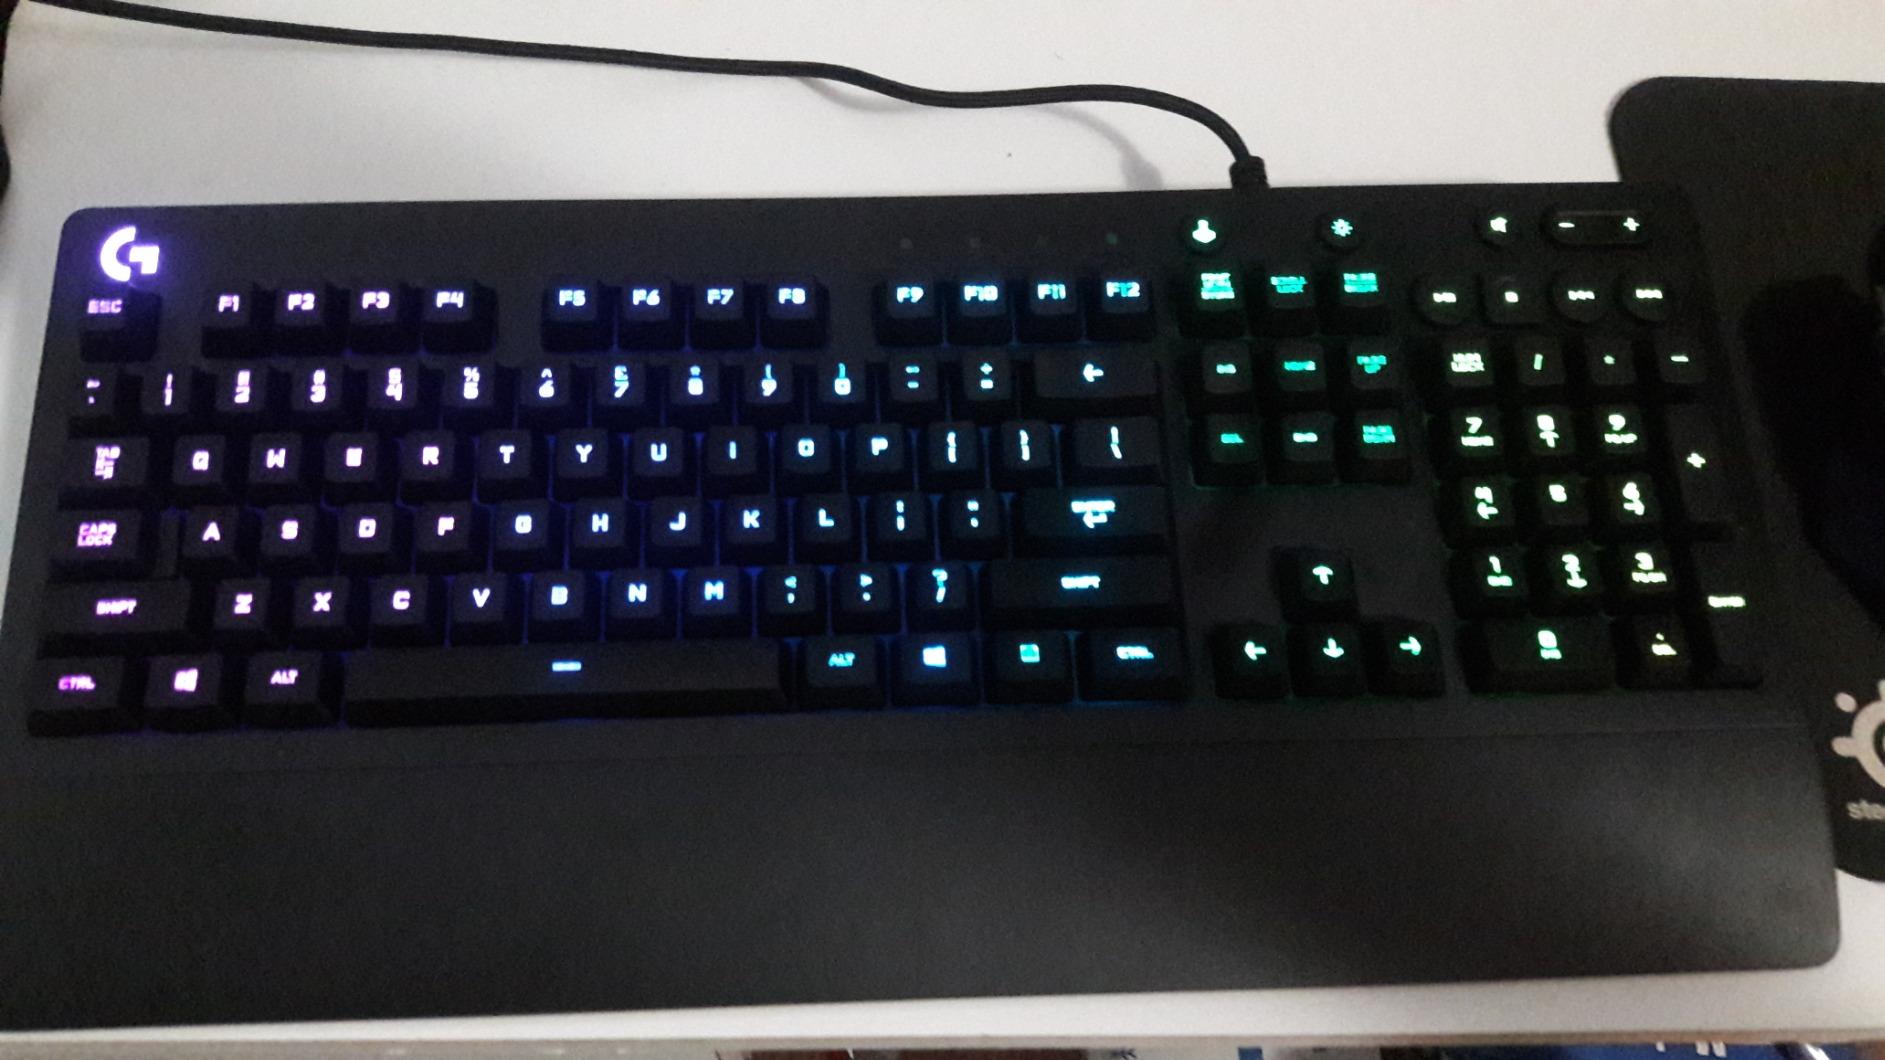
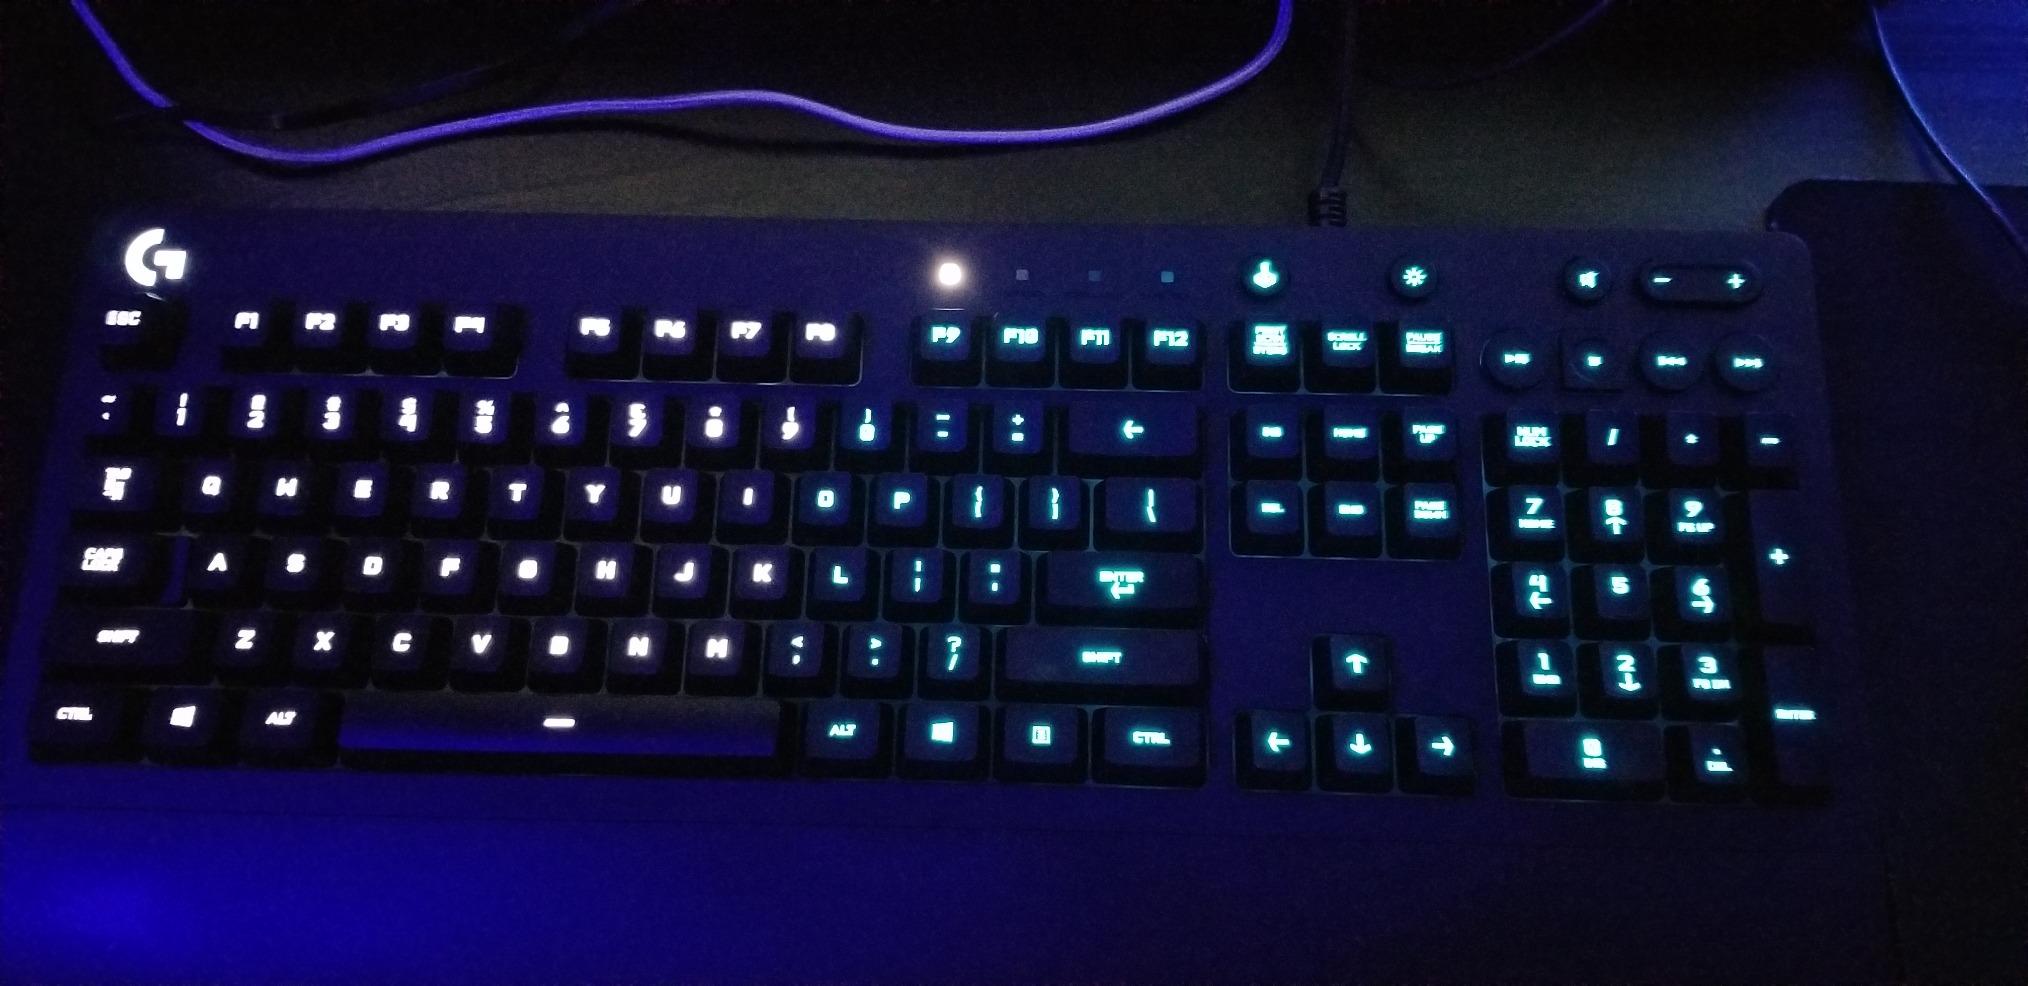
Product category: keyboard
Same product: yes